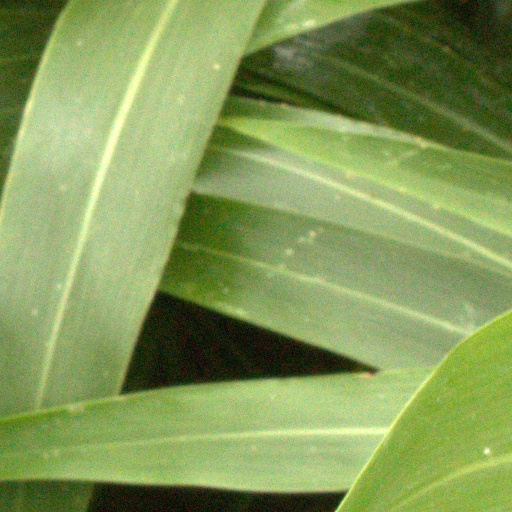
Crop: sorghum